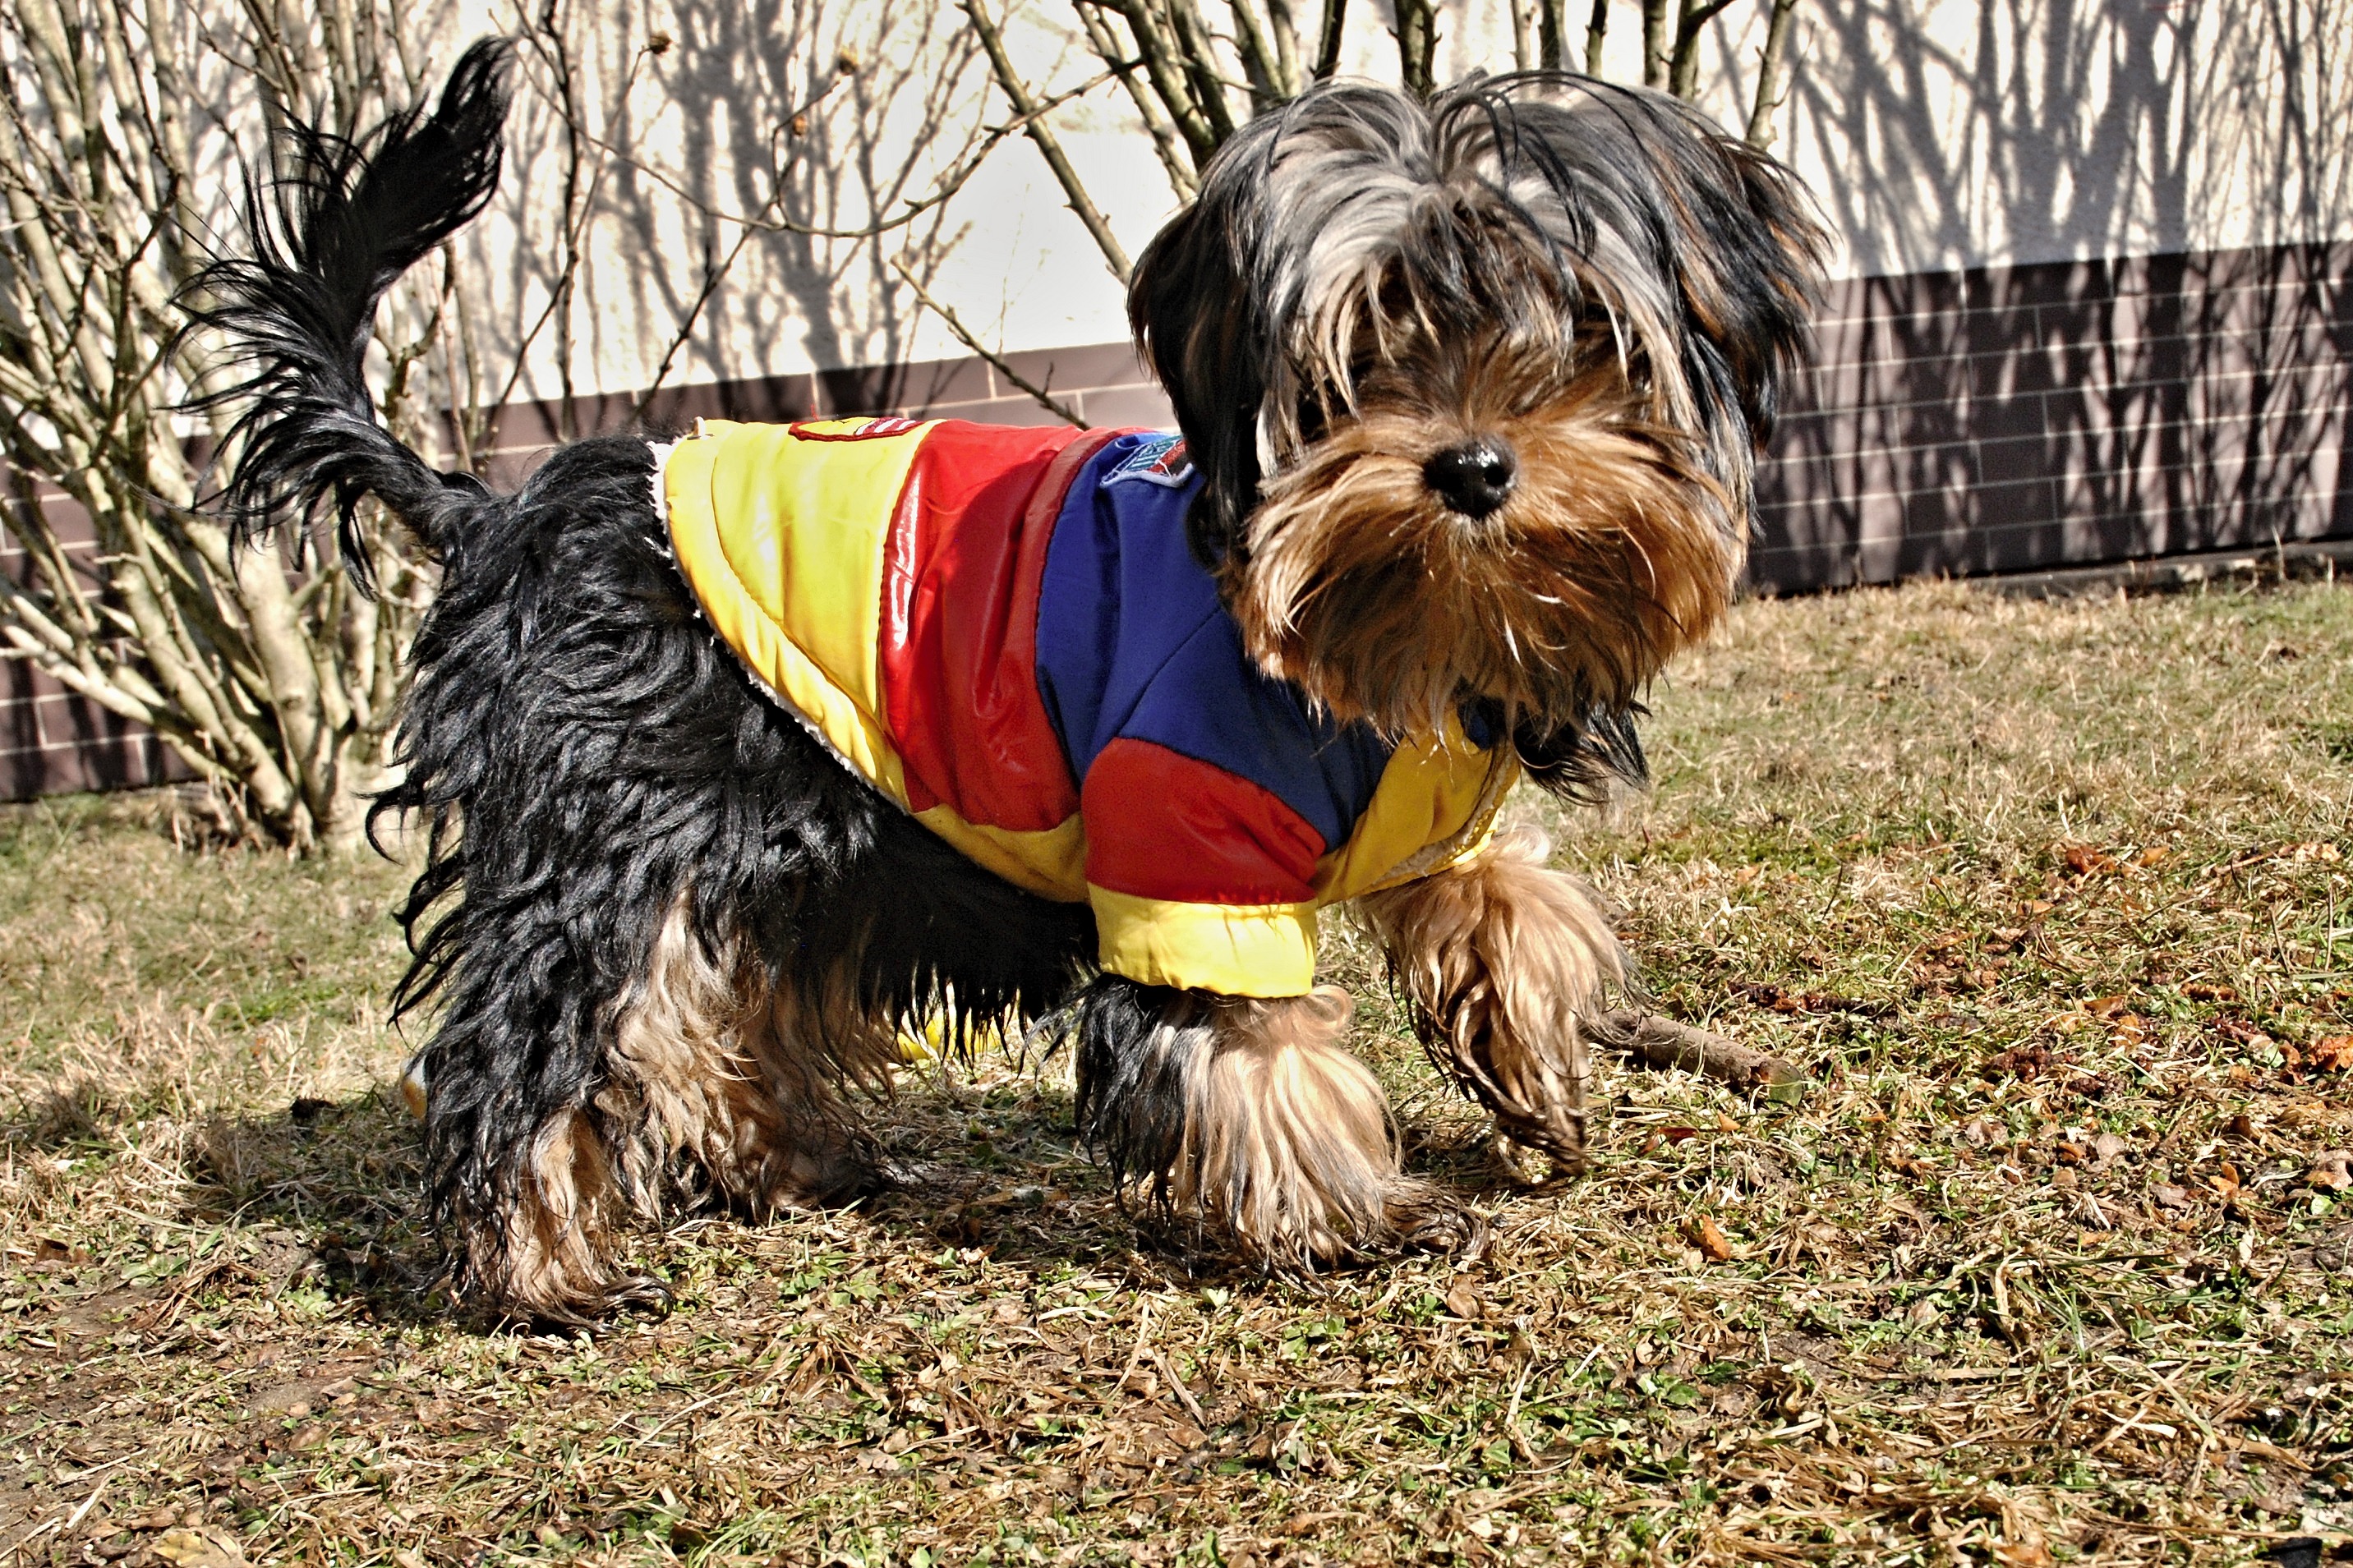
grass, dog, garden, pets, yorkshire, snout, shrubs, ball, outfit, dog breed, terrier, puppies, yorkshire terrier, tibetan terrier, dog like mammal, carnivoran, small terrier, vulnerable native breeds, companion dog